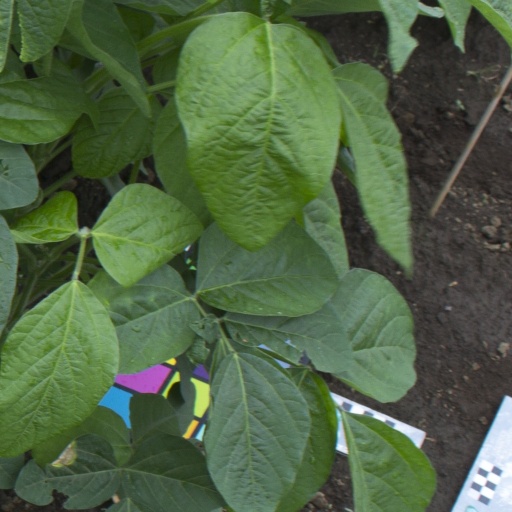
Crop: soybean